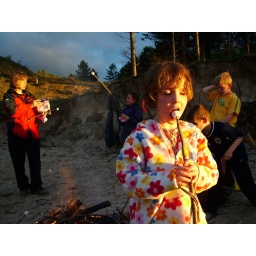
Taken from the beach at Culbin Forest - just over the water from Findhorn.